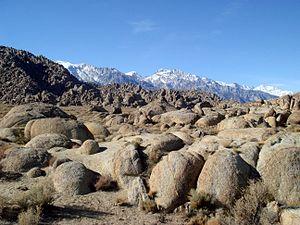
Tremors est un film américain d'horreur comique réalisé par Ron Underwood et sorti en 1990.
Les Alabama Hills sont une formation rocheuse située sur le versant est de la Sierra Nevada dans la vallée de l'Owens en Californie, près de Lone Pine. Bien que géographiquement considérées comme un groupe de collines, géologiquement elles font partie de la Sierra Nevada.